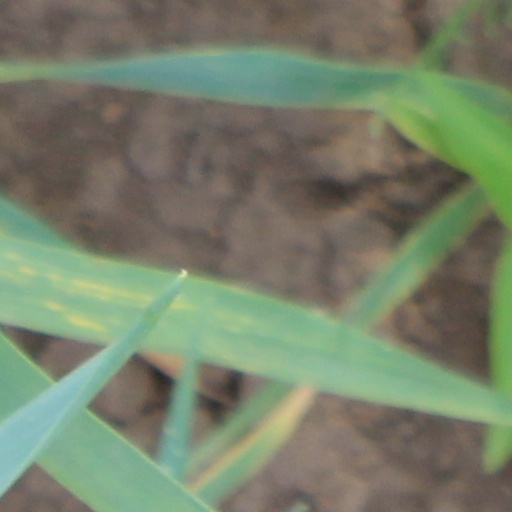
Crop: wheat